Dr. George R. Christie House

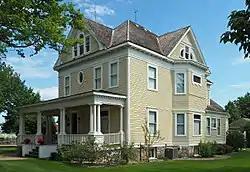
The Dr. George R. Christie House from the northwest

The Dr. George R. Christie House is a historic house museum in Long Prairie, Minnesota, United States. It was built in 1901 as the family home and office of Dr. George R. Christie (1858–1947), the first licensed physician in Todd County. After housing two generations of the Christie family, the building and its original furnishings were donated to the city of Long Prairie in 1976 to serve as a public museum. The house was listed on the National Register of Historic Places in 2006 for having local significance in the theme of health/medicine. It was nominated for illustrating the social and economic stature afforded to doctors in small-town Minnesota.